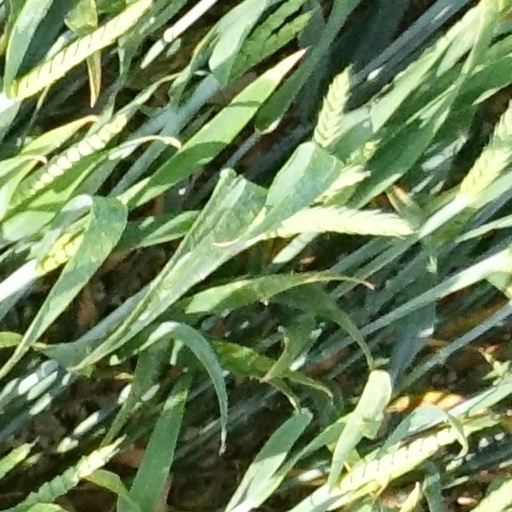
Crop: wheat